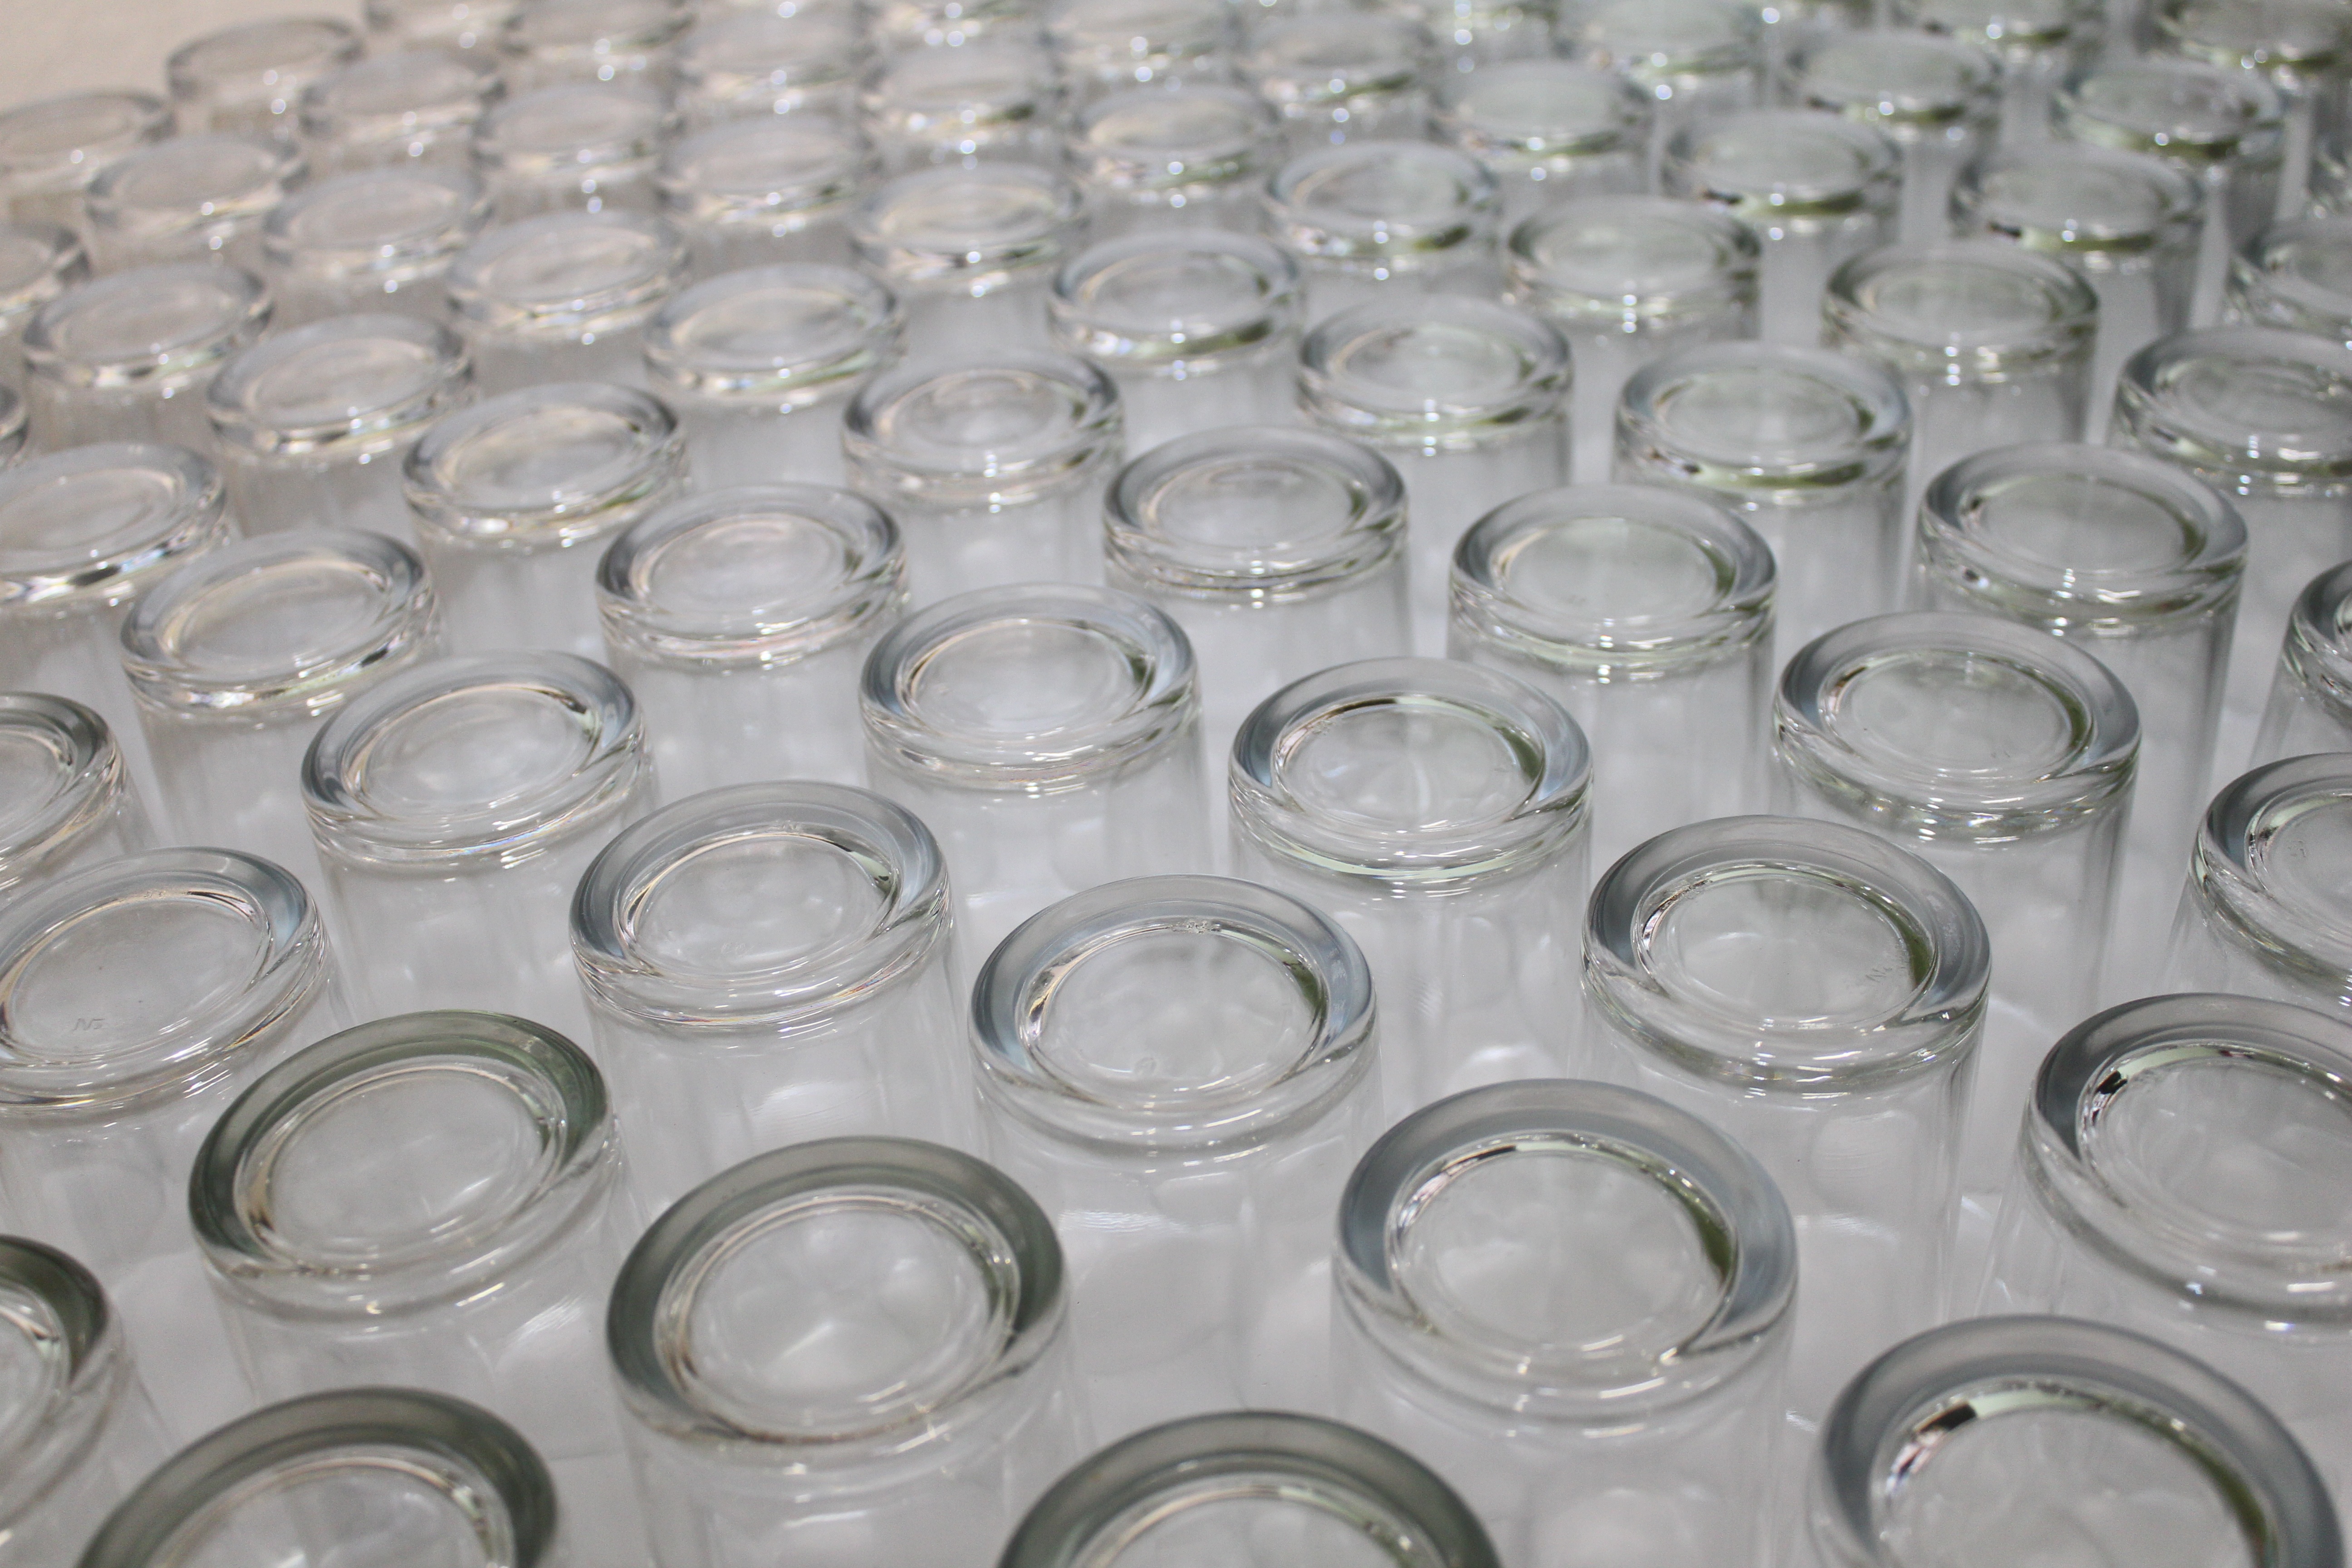
wheel, texture, glass, circle, glasses, symmetry, plastic wrap, aluminum can